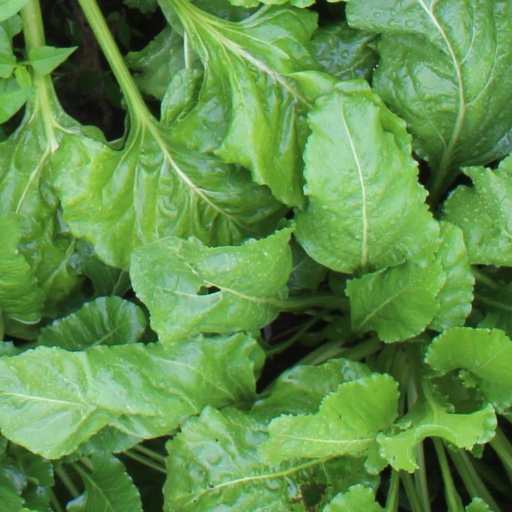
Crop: sugar beet